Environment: real
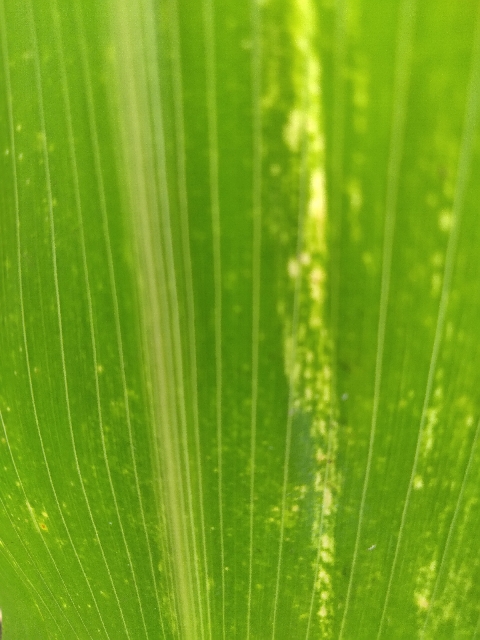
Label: lethal_necrosis